Fort Larned National Historic Site

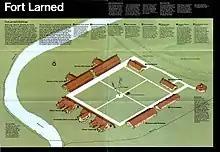
Schematic of Fort Larned National Historic site

Barracks – Barracks housed the infantry and cavalry on the north side of the Fort. The barracks housed up to four companies. On average, just 100 or 150 troops were stationed here. By 1868, a peak of 400 and 500.